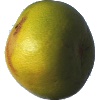
Label: Pomelo Sweetie 1